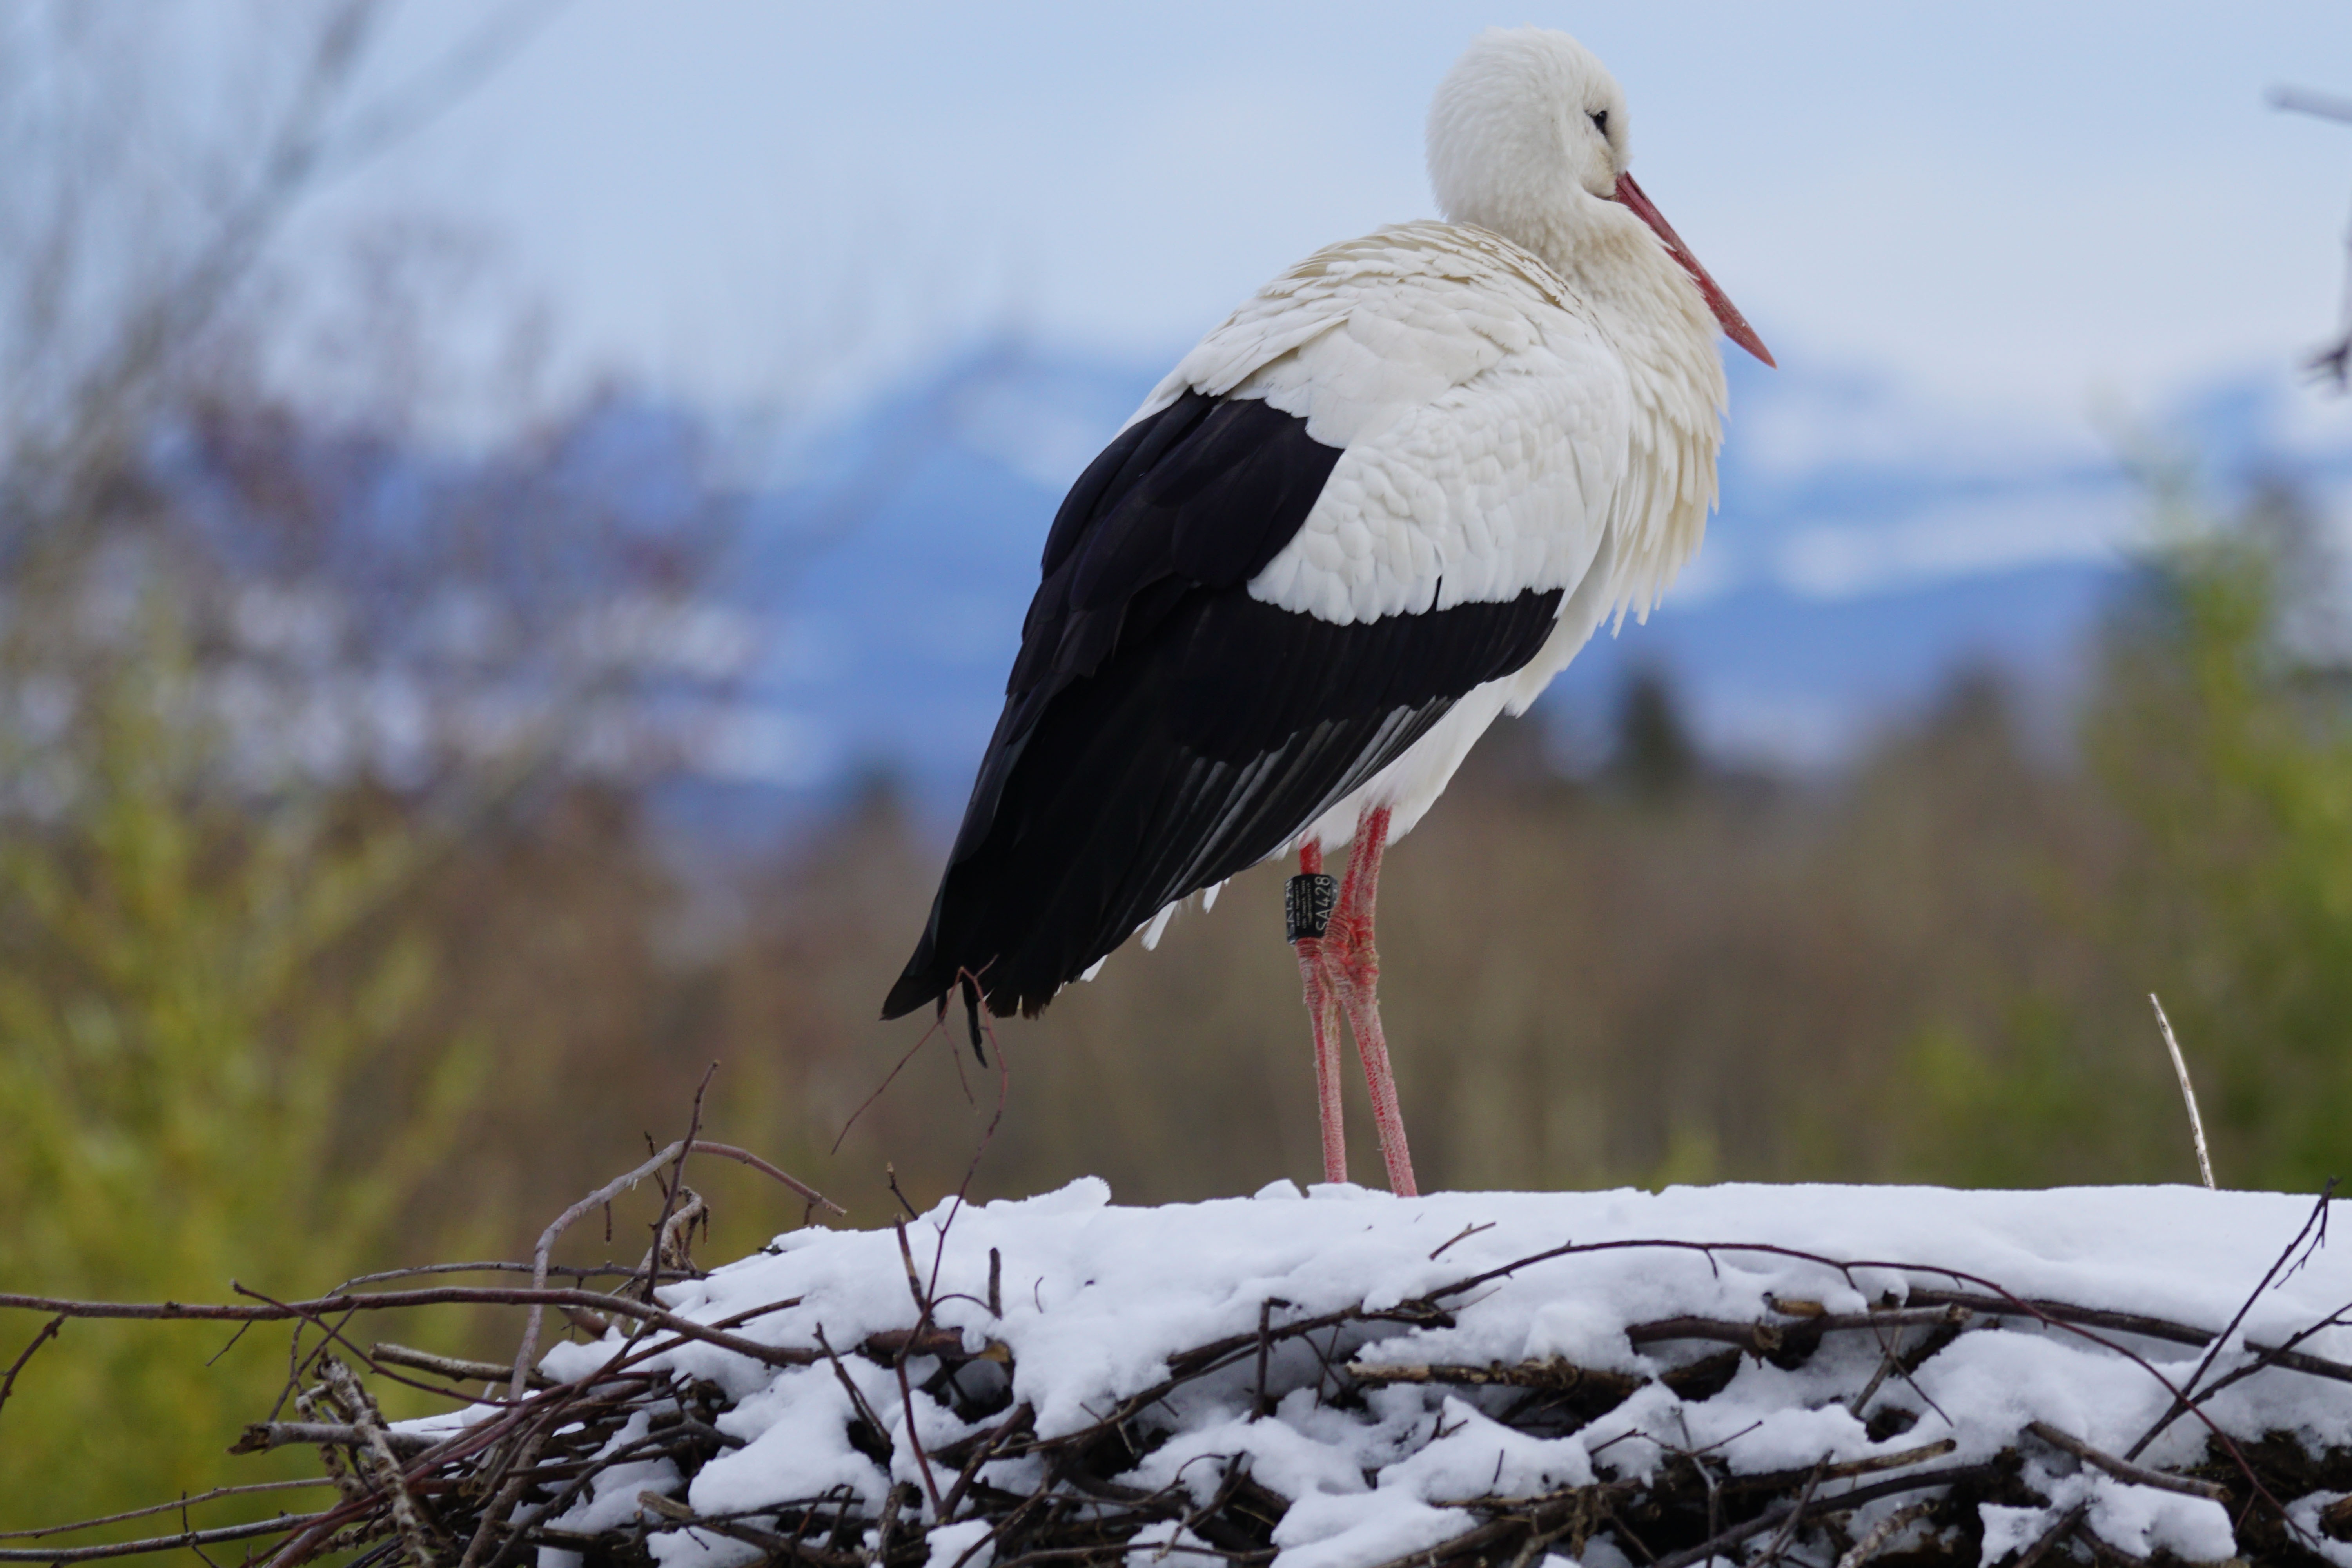
nature, snow, winter, bird, wing, wildlife, beak, fauna, stork, animals, vertebrate, eastern, white stork, horst, ciconiiformes